Tetsuya Chikushi

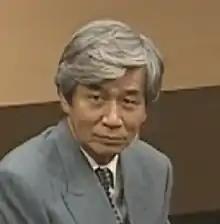

Chikushi was born in Hita, Ōita on 23 June 1935. He graduated from Waseda University's school of political science and economics, and joined the "Asahi Shimbun" newspaper in 1959 as a reporter.